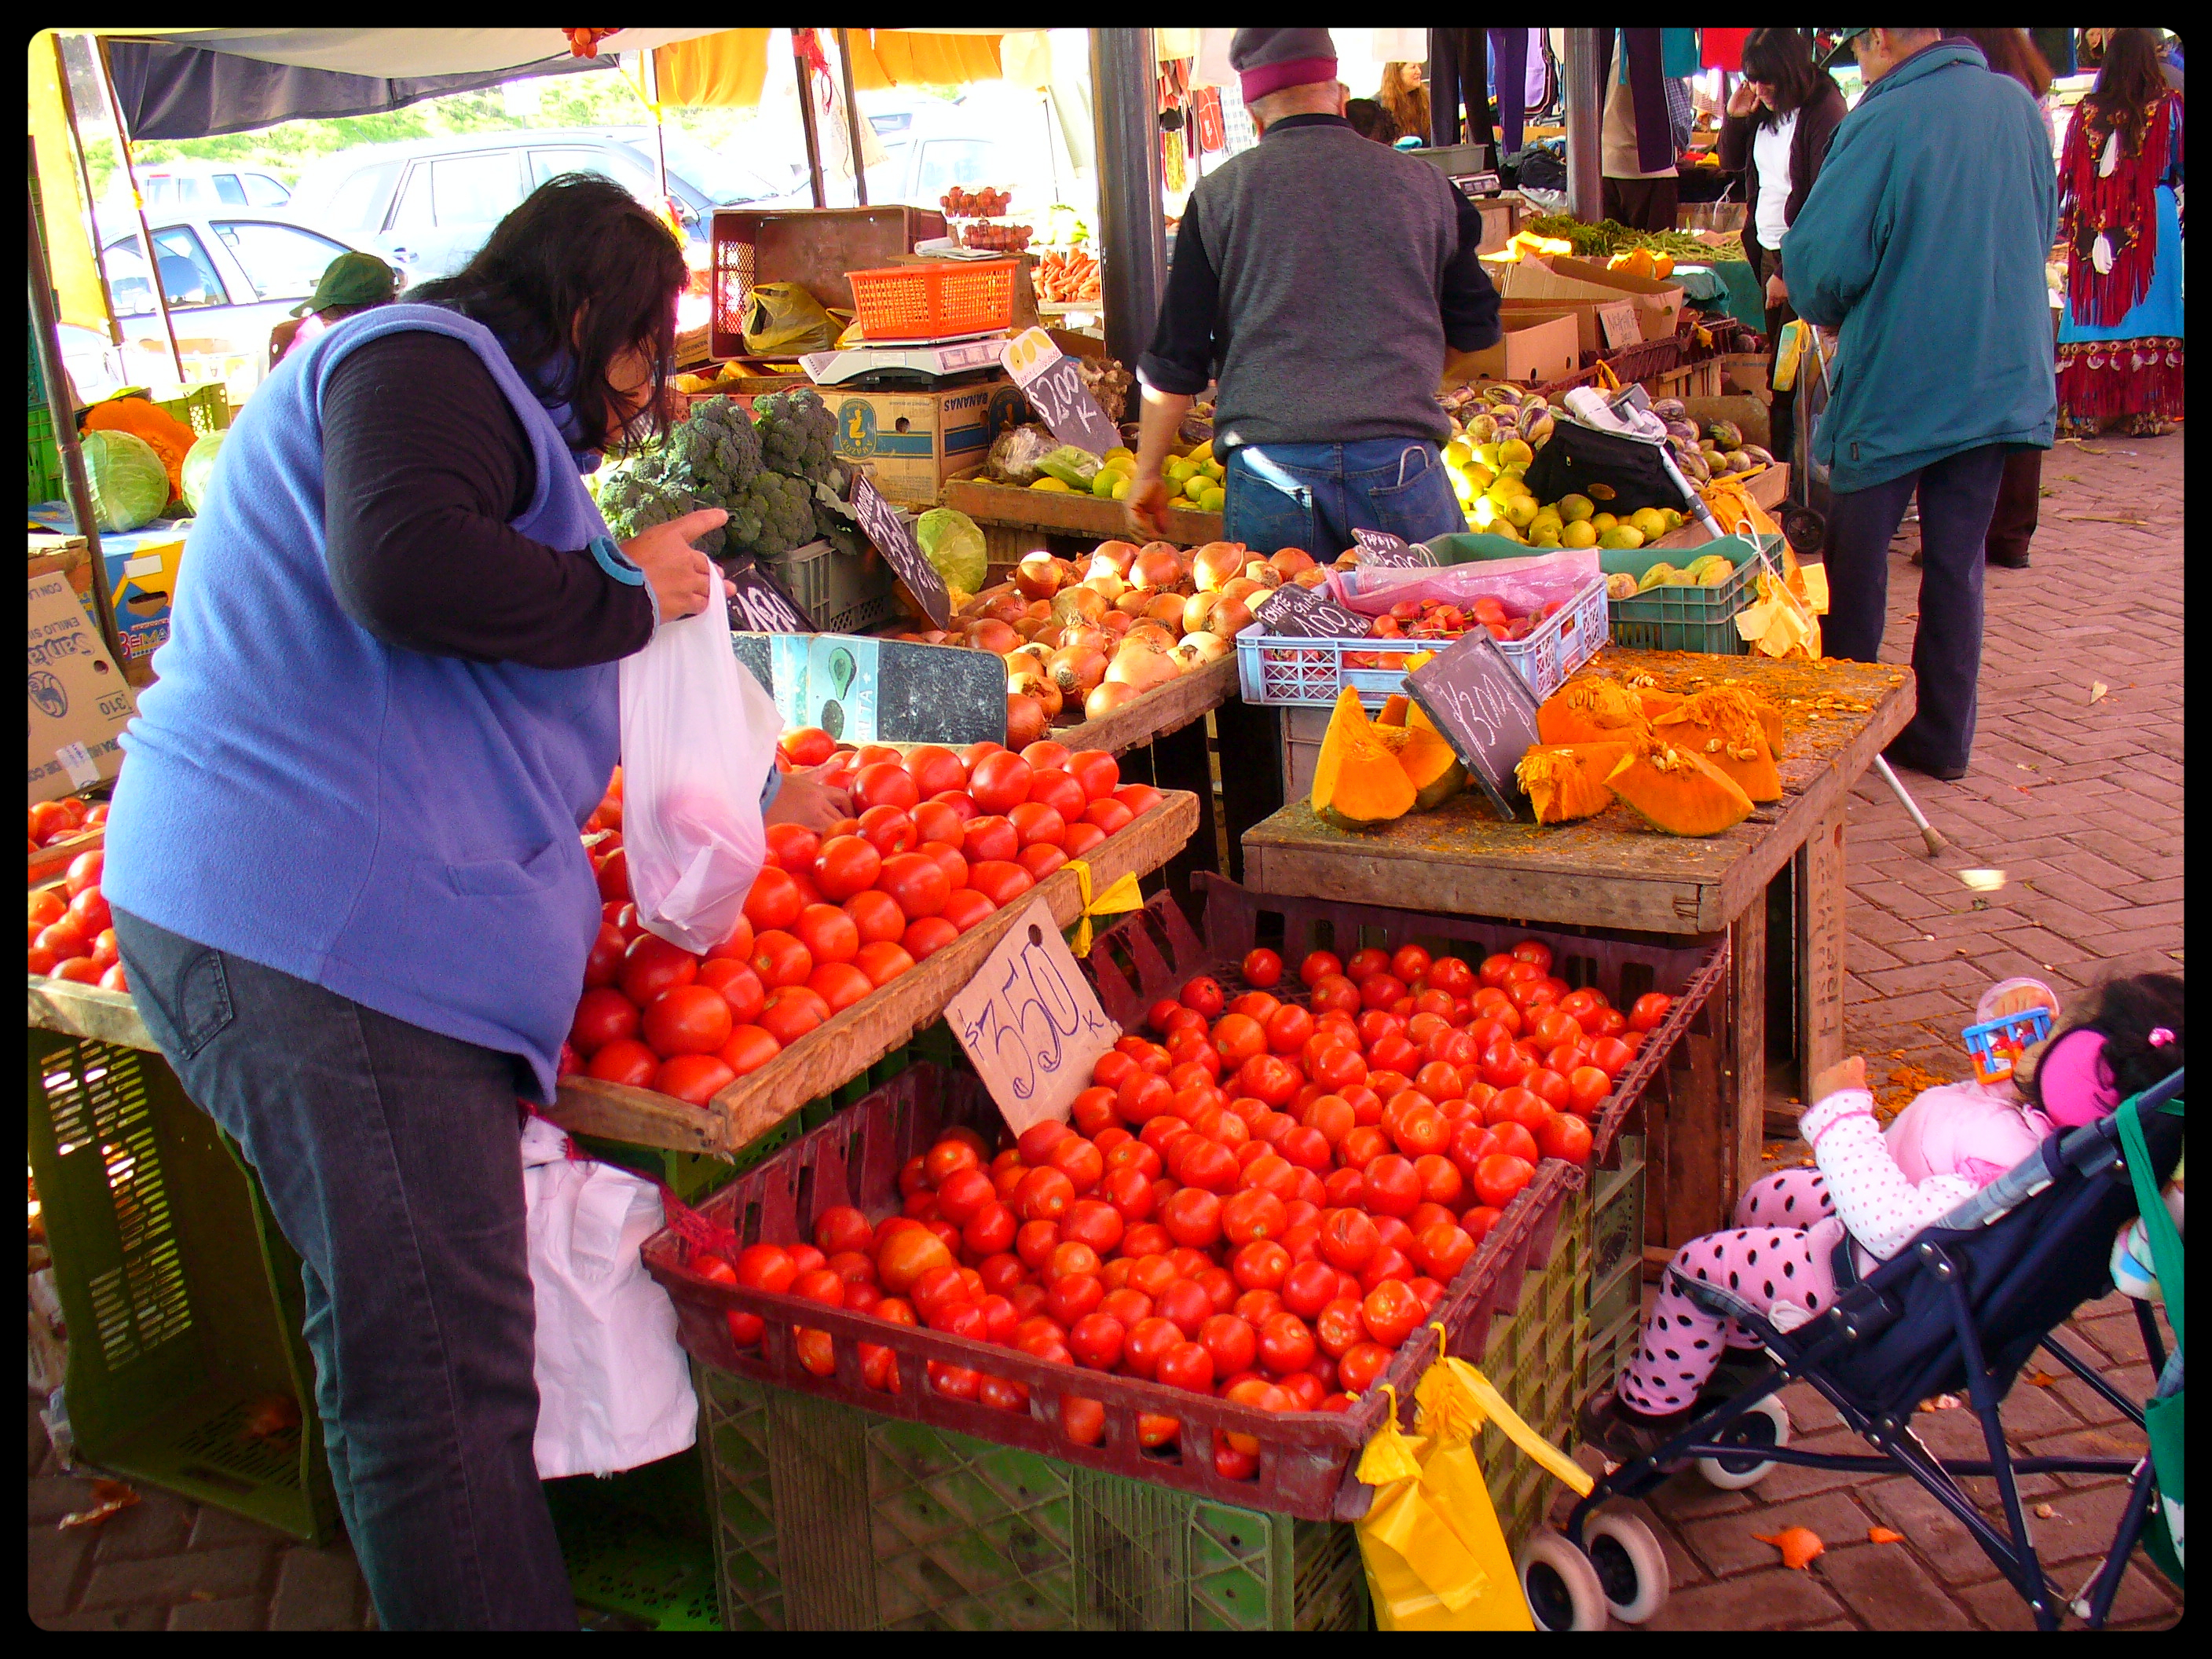
outdoor, city, food, vendor, produce, fresh, bazaar, market, marketplace, chile, squash, public space, stall, tomatoes, mercado, airelibre, tomates, laserena, local food, zapallo, geographical feature, human settlement, greengrocer